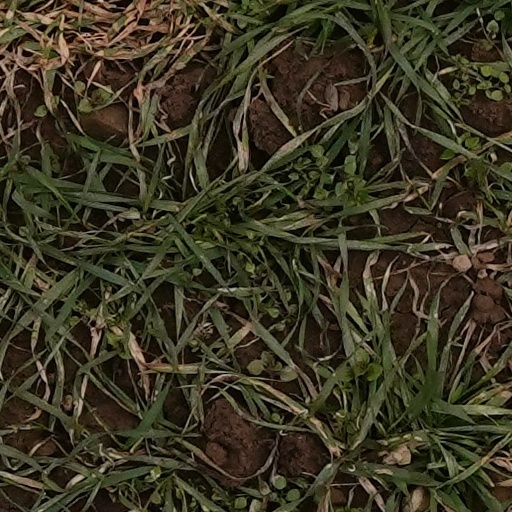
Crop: wheat